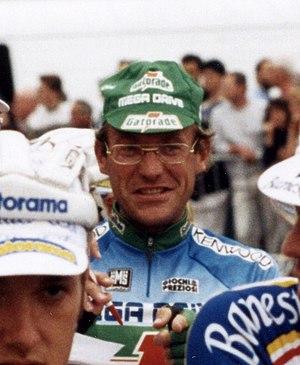
TOUR DE FRANCE 1993
Charly Mottet, de son vrai nom Charles Mottet, est un coureur cycliste français né le 16 décembre 1962 à Valence et originaire de Saint-Jean-en-Royans. Surnommé Petit Charly dans le peloton, Mottet remporte au cours des années 1980 et au début des années 1990 de nombreuses victoires en contre-la-montre et sur les courses à étapes. Deuxième du Tour d'Italie 1990, il termine au pied du podium du Tour de France à deux reprises. Également à l'aise sur les courses d'un jour, il a remporté le Tour de Lombardie 1988 et a fini deuxième du championnat du monde 1986. Numéro 1 mondial à deux reprises, il s'est reconverti dans l'organisation de courses cyclistes à l'issue de sa carrière et a également été directeur sportif de l'équipe de France.
Bernard Hinault [bɛʁnaʁ ino], né le 14 novembre 1954 à Yffiniac, est un coureur cycliste français, professionnel de 1975 à 1986. Il est le troisième coureur à remporter à cinq reprises le Tour de France, après Jacques Anquetil et Eddy Merckx. En huit participations, il y gagne vingt-huit étapes. Il a également remporté à trois reprises le Tour d'Italie et à deux reprises le Tour d'Espagne. Il compte également à son palmarès un titre de champion du monde sur route. Surnommé le Blaireau, il a dominé le sport cycliste international entre 1978 et 1986, remportant 216 victoires dont 144 hors critériums.
Laurent Fignon, né le 12 août 1960 dans le 18ᵉ arrondissement de Paris et mort le 31 août 2010 dans le 13ᵉ arrondissement de cette même ville, est un cycliste français. Professionnel de 1982 à 1993, il remporte notamment deux Tours de France, en 1983 et 1984, le Tour d'Italie 1989, ainsi que les classiques la Flèche wallonne en 1986 et Milan-San Remo en 1988 et 1989. Il est aussi vainqueur des championnats de France sur route en 1984 et termine l'année 1989 à la première place du classement mondial FICP.
Les championnats de France de cyclisme sur route sont organisés chaque année depuis 1907 afin de déterminer le champion de France et la championne de France. Le titre est attribué sur une course unique. Le champion de France porte un maillot tricolore jusqu'au championnat de France suivant. Depuis 1995, un titre de champion de France du contre-la-montre est également attribué.